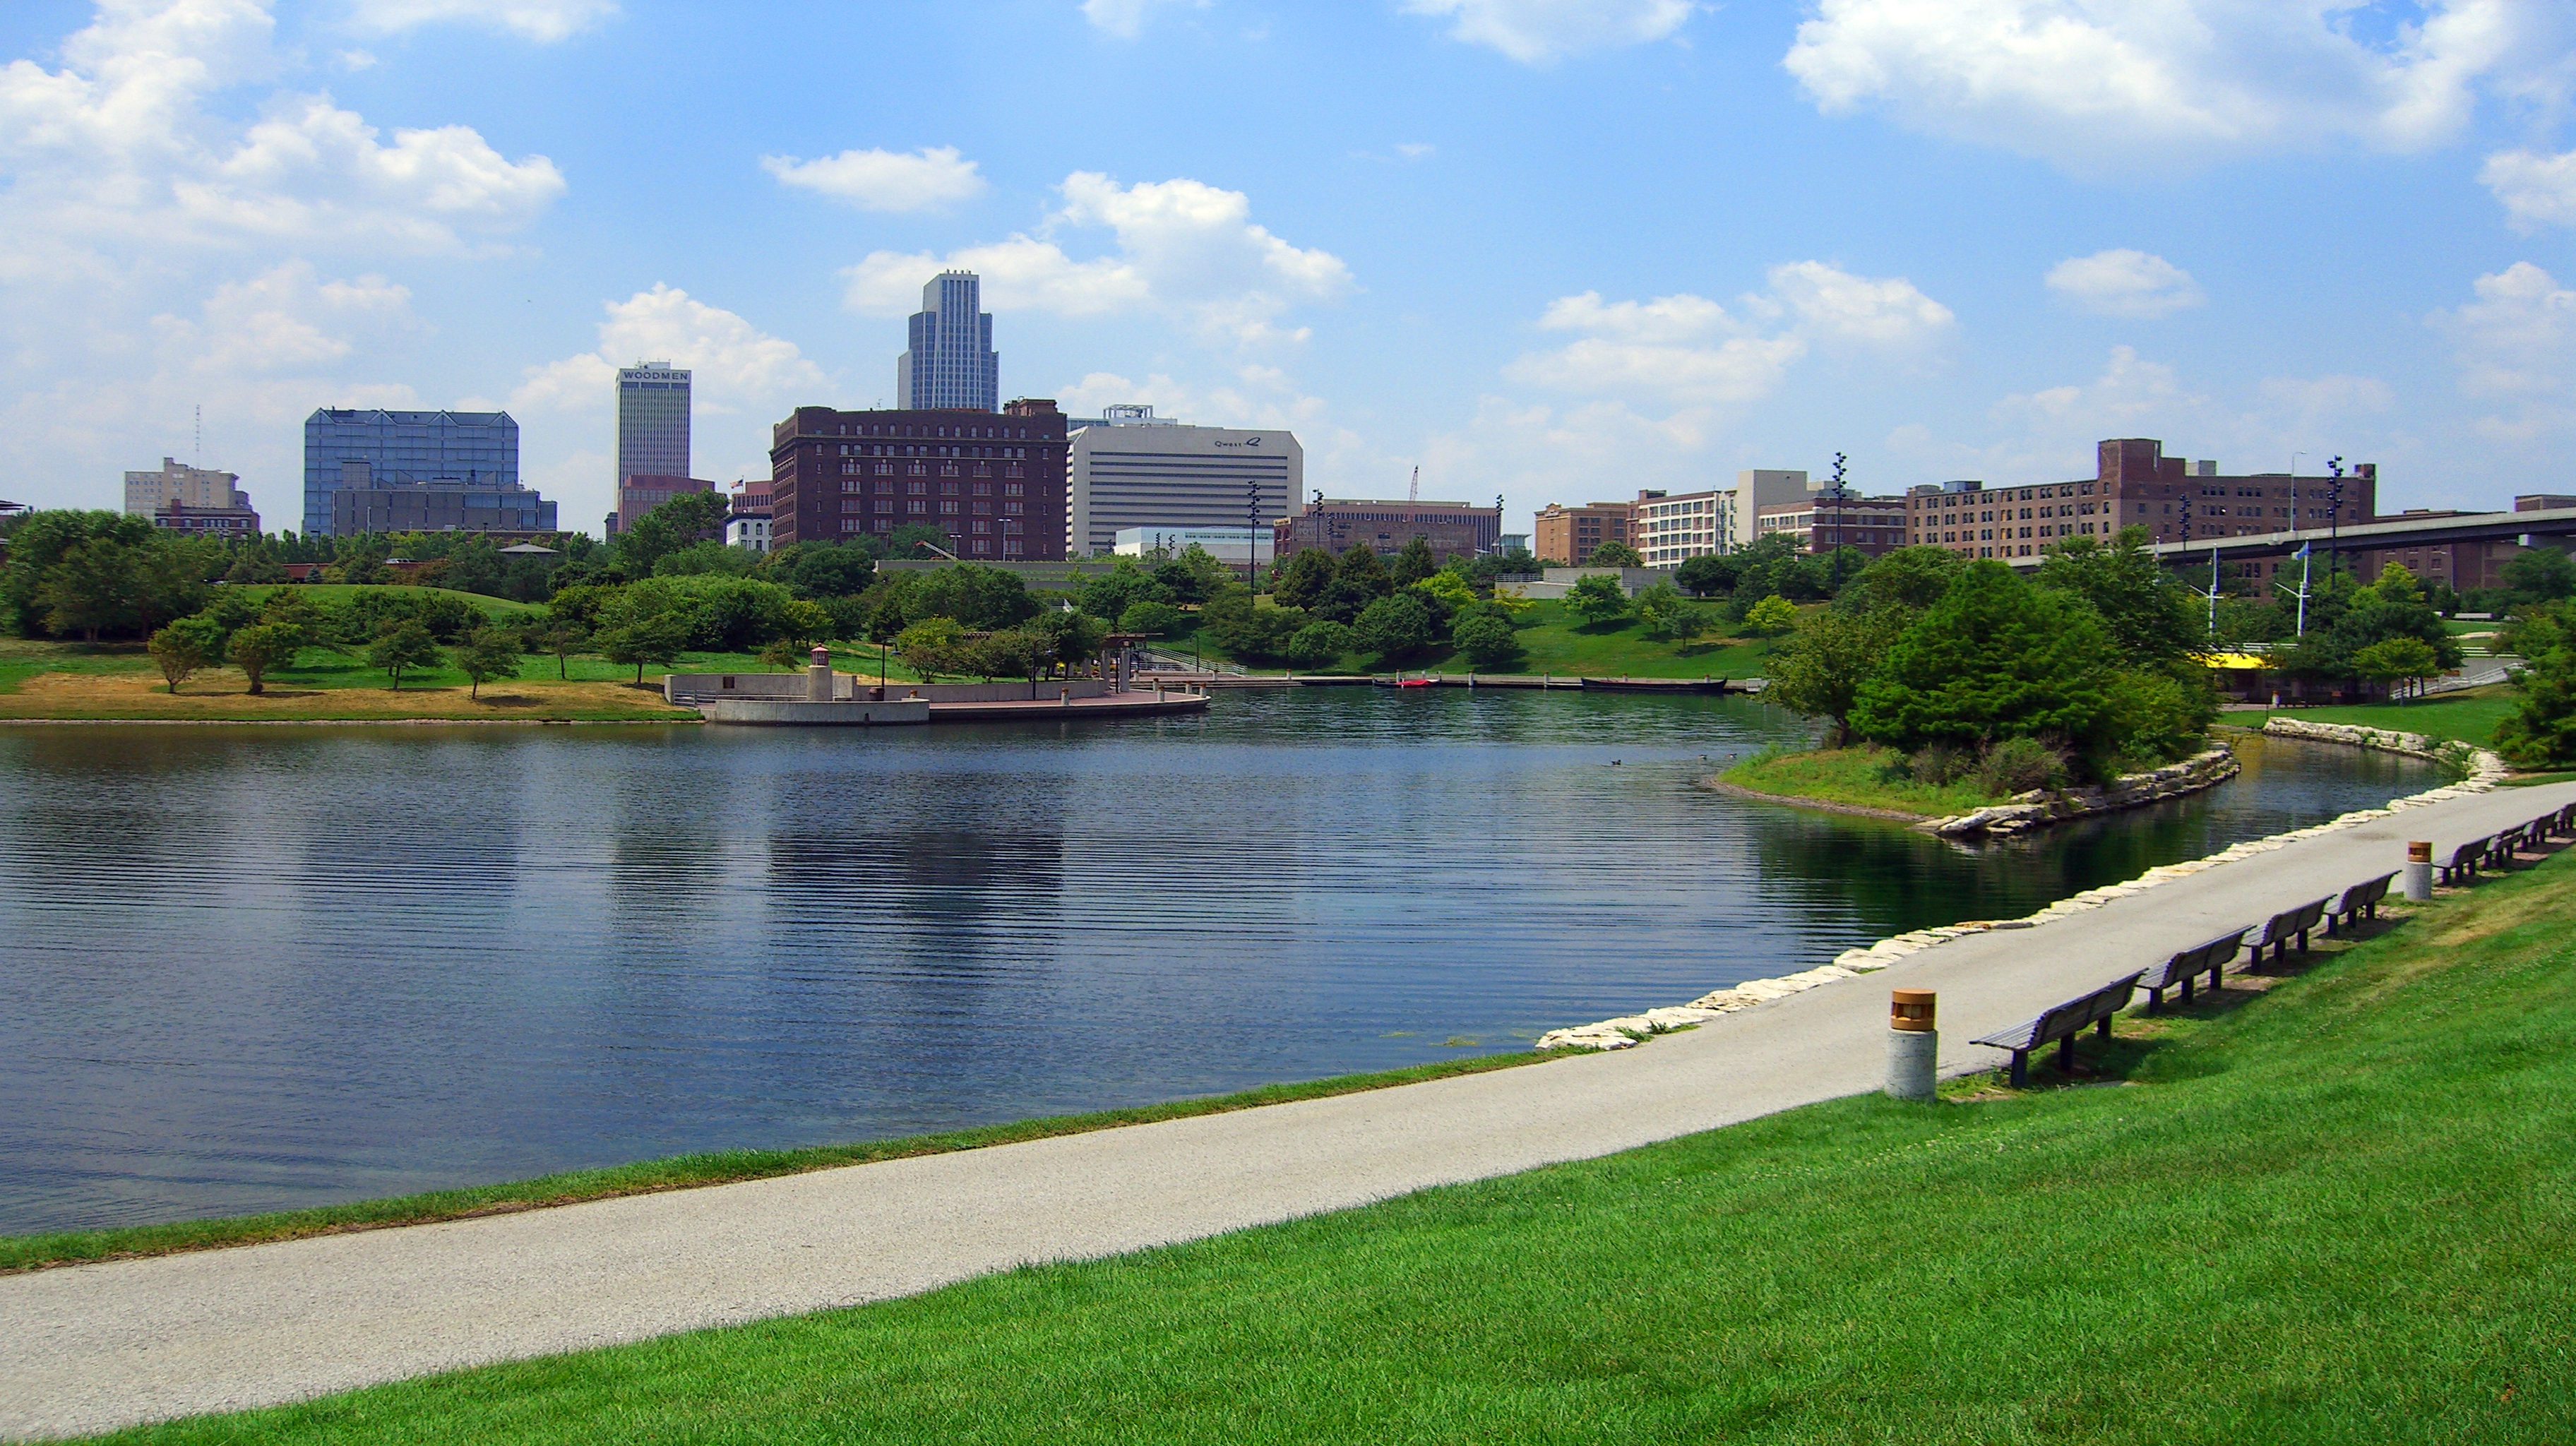
skyline, city, river, panorama, park, reservoir, waterway, estate, human settlement